Harvard Institute for International Development

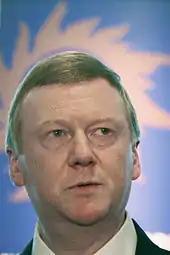
Anatoly Borisovich Chubais, who worked closely with HIID advisers in Russia.

With the collapse of the Soviet Union, the United States Agency for International Development (USAID) funded a project by the HIID to help rebuild the Russian economy on the basis of western concepts of ethics, democracy and free markets.